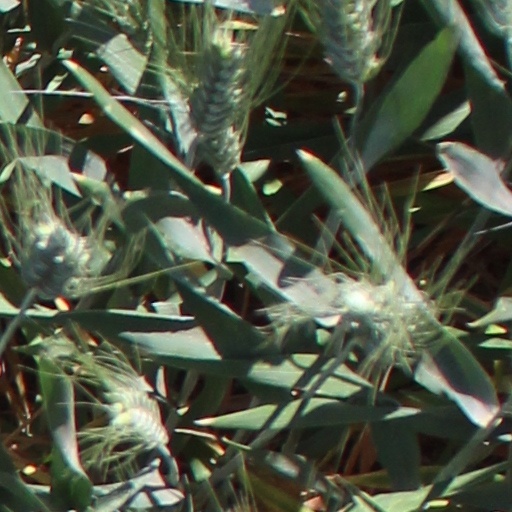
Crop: wheat